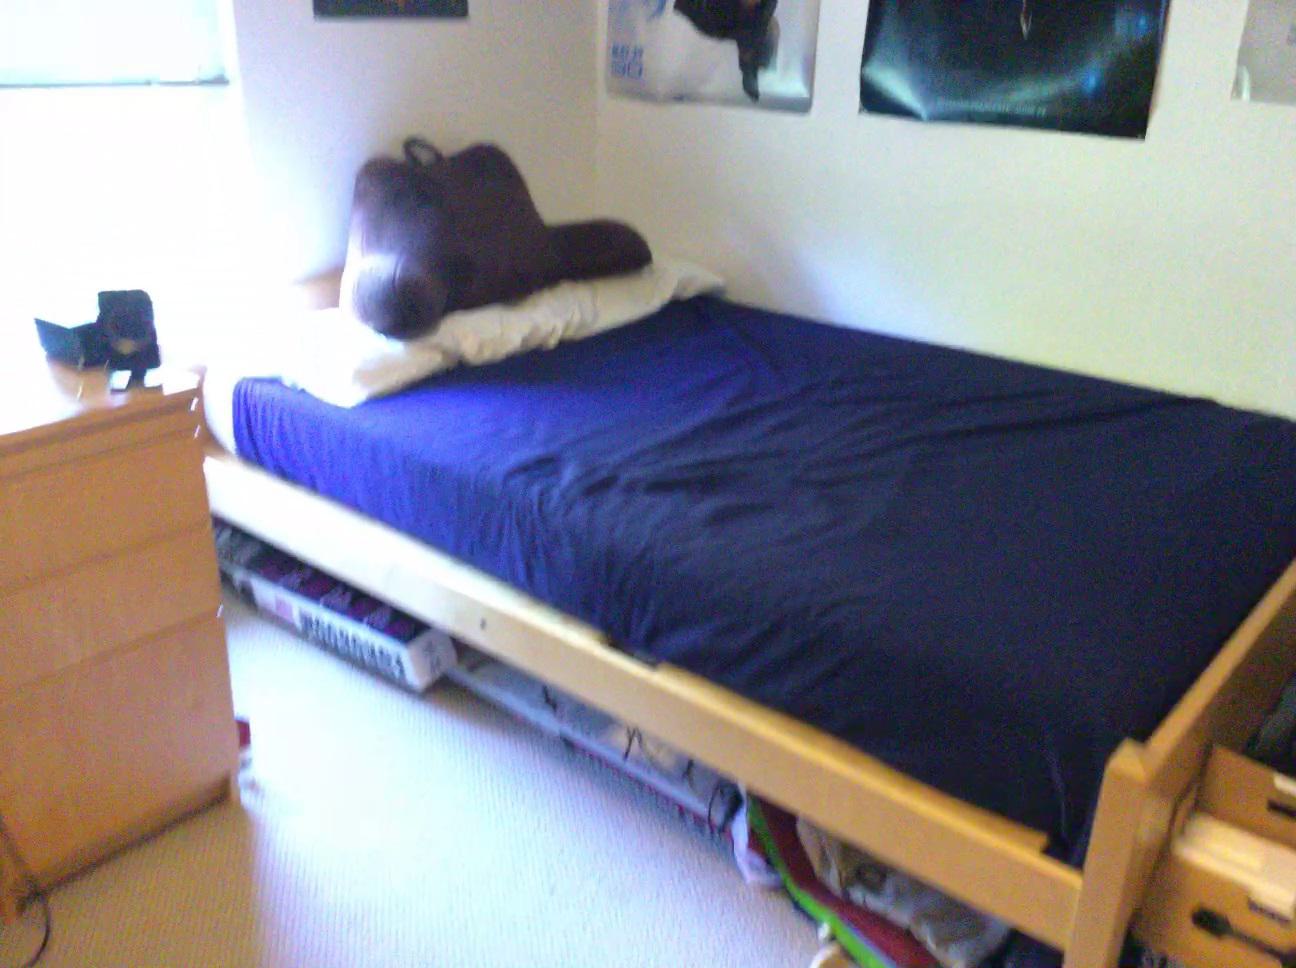
Question: In the image, there is the desk. Pinpoint several points within the vacant space situated in front of the desk from the object's perspective. Your final answer should be formatted as a list of tuples, i.e. [(x1, y1), ...], where each tuple contains the x and y coordinates of a point satisfying the conditions above. The coordinates should be between 0 and 1, indicating the normalized pixel locations of the points.
Answer: [(0.399, 0.970), (0.438, 0.933), (0.320, 0.976), (0.362, 0.939), (0.400, 0.904), (0.241, 0.983), (0.286, 0.945), (0.328, 0.910), (0.367, 0.878), (0.160, 0.991), (0.209, 0.951), (0.255, 0.916), (0.296, 0.883), (0.334, 0.852), (0.078, 0.997), (0.131, 0.958), (0.180, 0.921), (0.225, 0.888), (0.266, 0.857), (0.304, 0.830)]